Sclerophyll

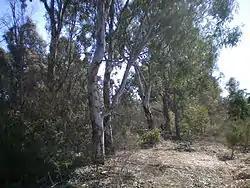
Yellow Box ("Eucalyptus melliodora") in a sclerophyll woodland, Melbourne ("Cfb" climate)

The sclerophyll regions are located in the outer subtropics bordering the temperate zone (also known as the warm-temperate zone). Accordingly, the annual average temperatures are relatively high at ; An average of over is reached for at least four months, eight to twelve months it is over and no month is below on average. Frost and snow occur only occasionally and the growing season lasts longer than 150 days and is in the winter half-year. The lower limit of the moderate annual precipitation is (semi-arid climate) and the upper limit .